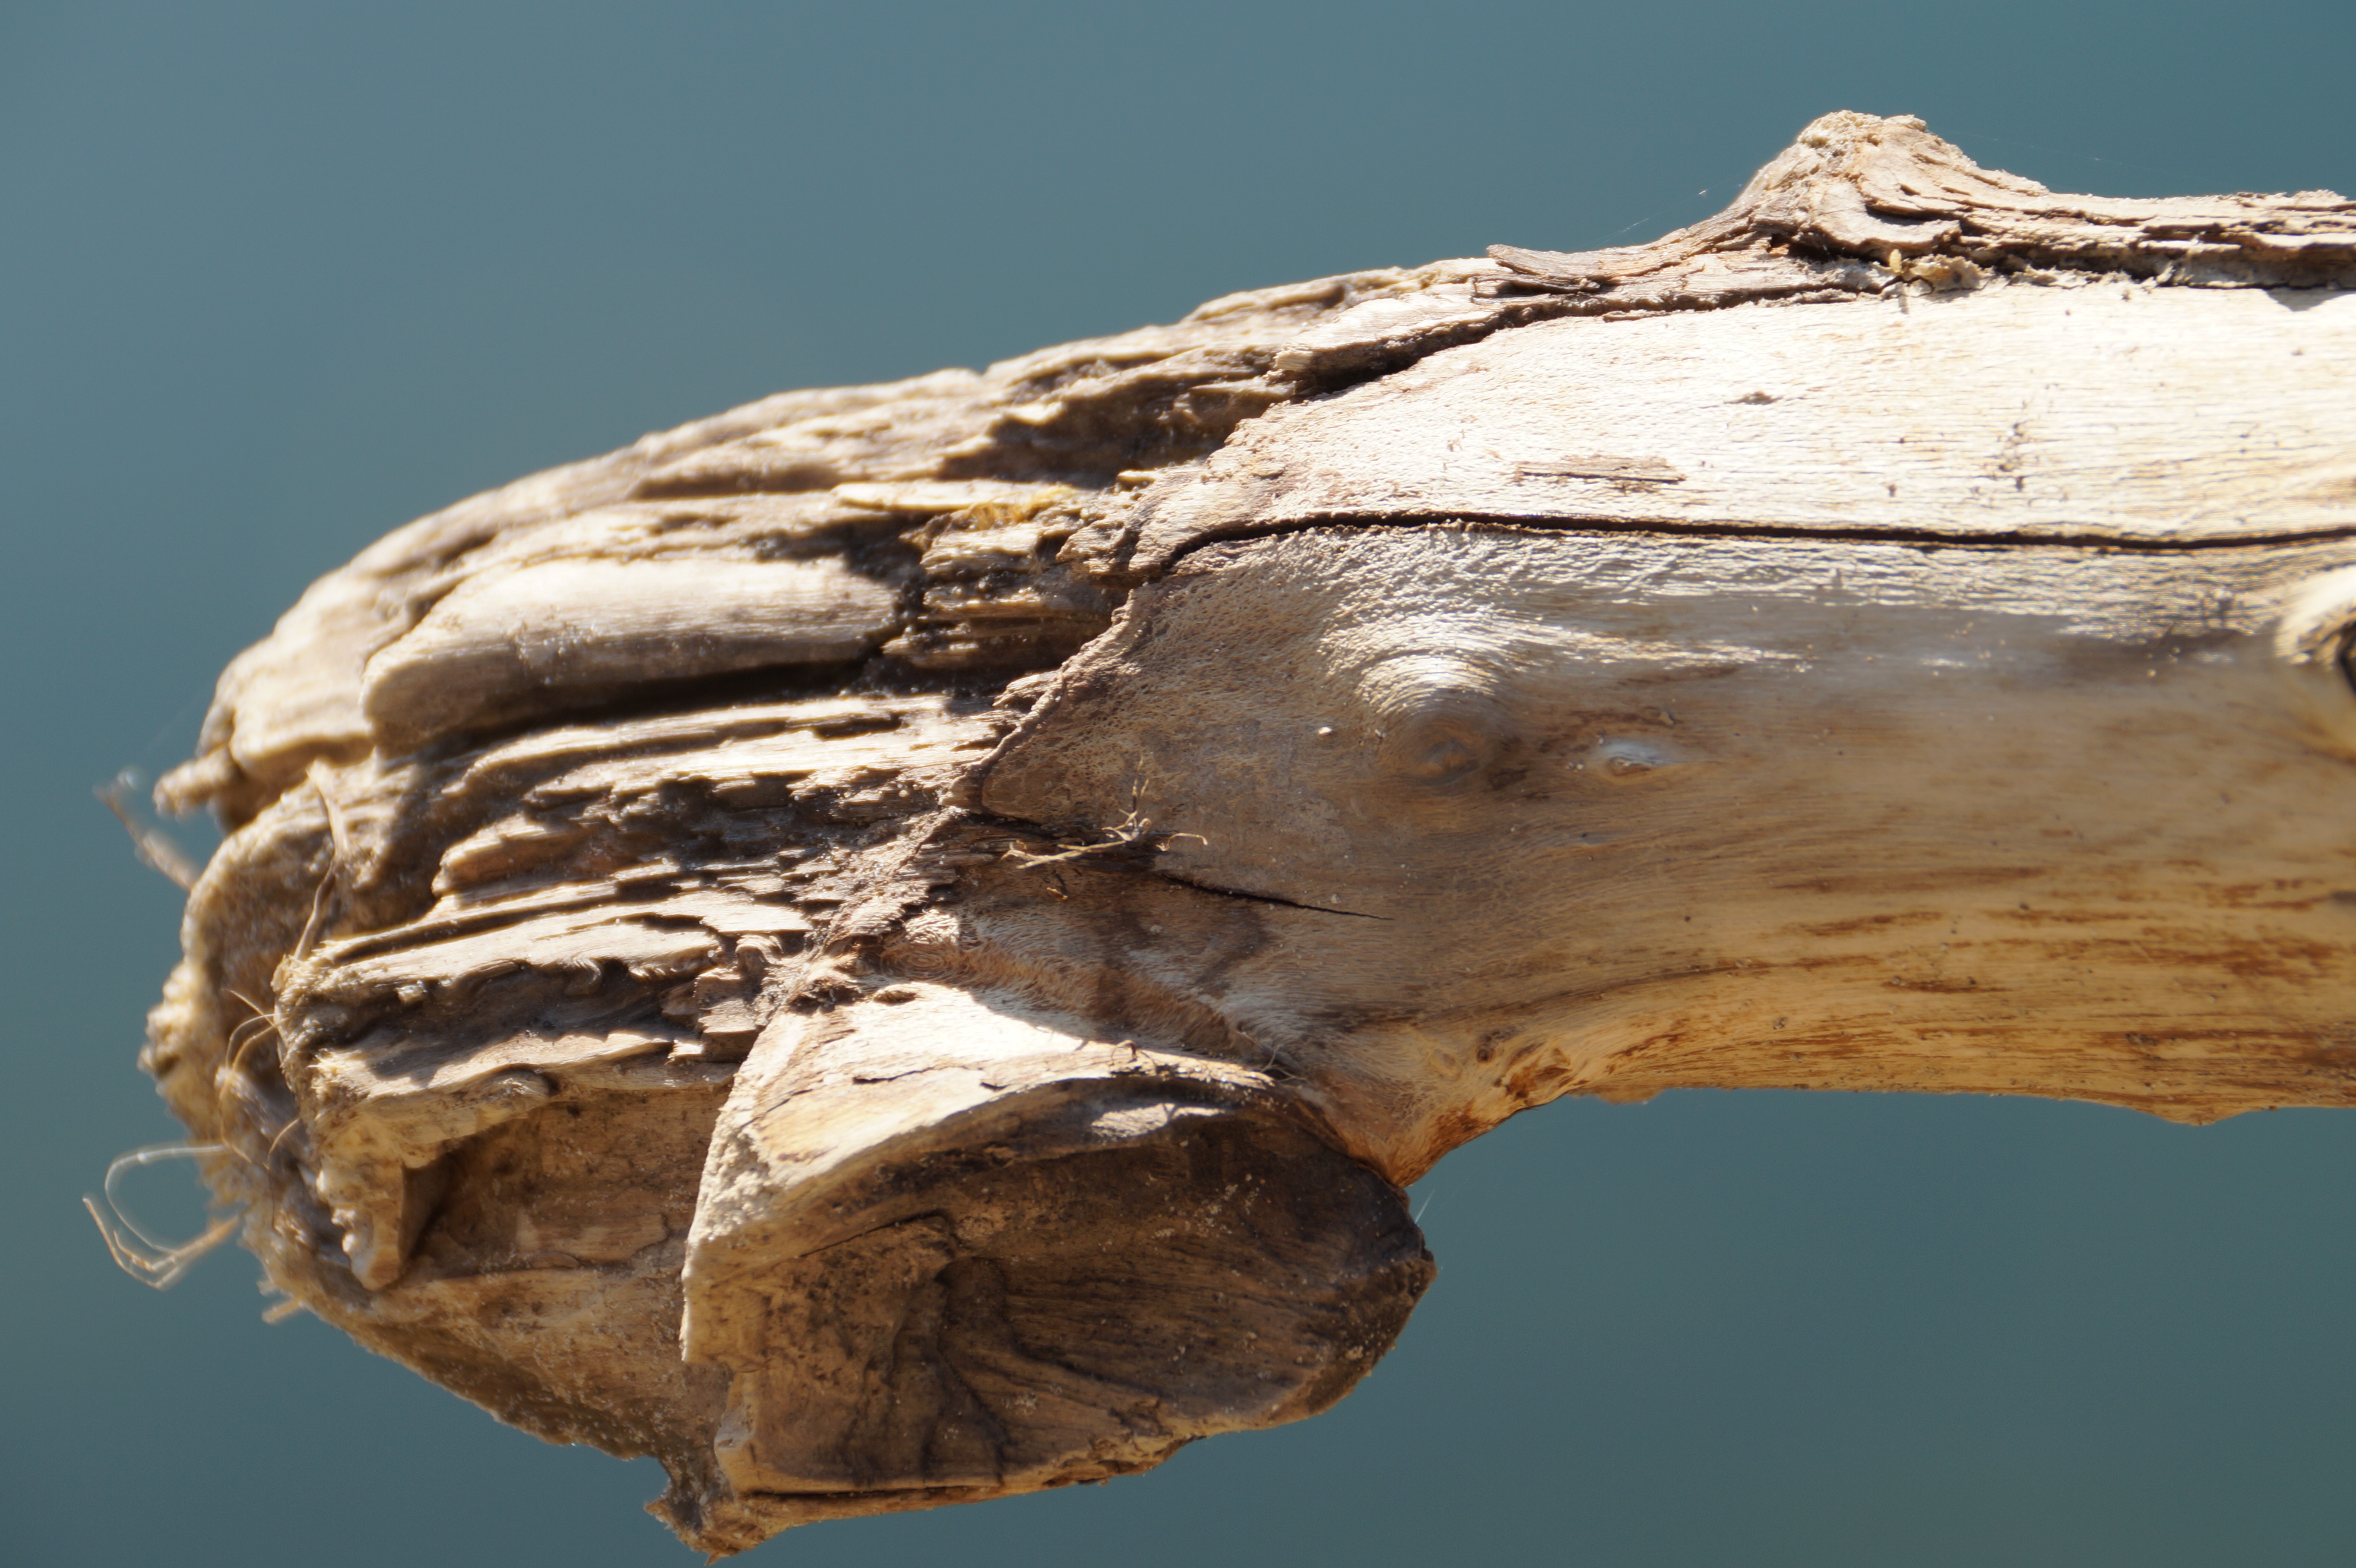
driftwood, tree, nature, rock, wood, leaf, trunk, close up, bank, geology, macro photography, flotsam and jetsam